Getaway! (video game)

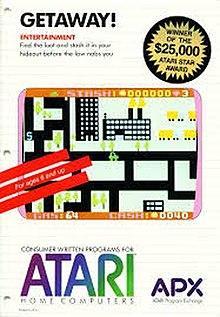
Manual with a sticker added after winning the Atari Star award.

Getaway! is a crime-themed, multidirectional-scrolling maze game for Atari 8-bit computers. It was designed by Mark Reid and published by the Atari Program Exchange (APX) in 1982. In "Getaway!", the player drives around a town stealing cash, valuable items, and the contents of armored cars, then must return the loot to their hideout. Three different police vehicles pursue, getting more aggressive as more crimes are committed.